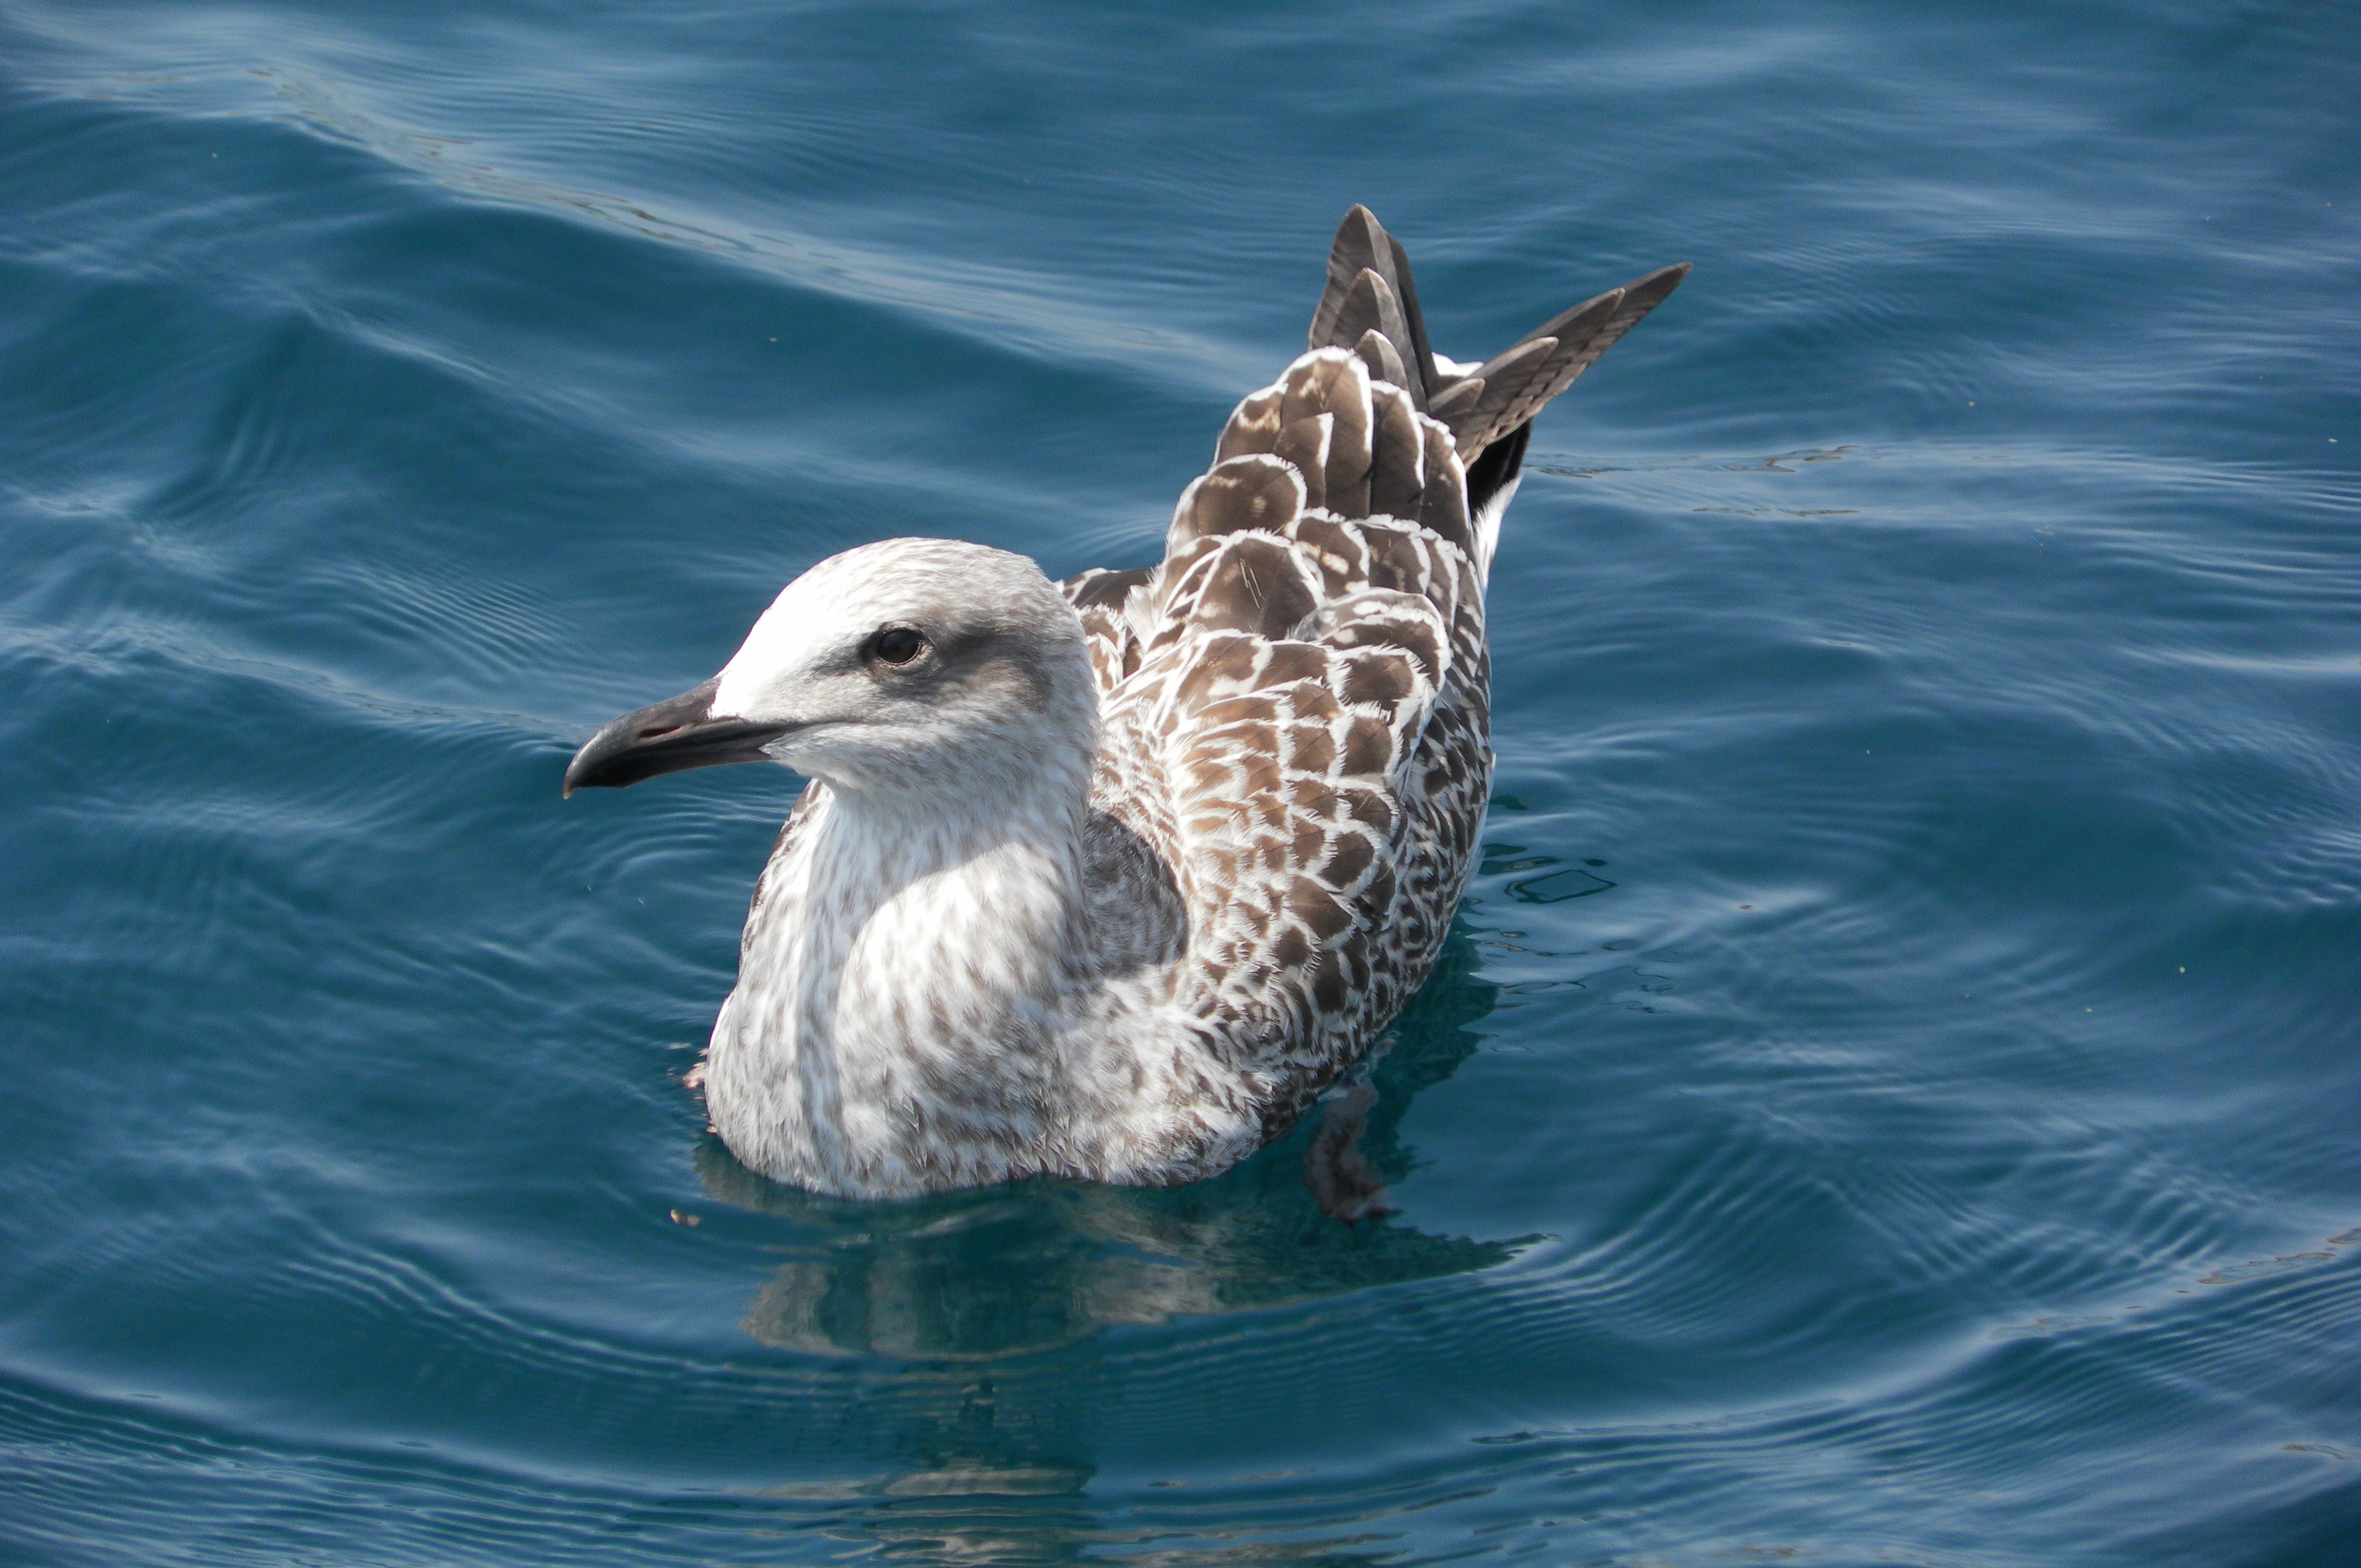
sea, bird, wing, puppy, seabird, seagull, gull, beak, animals, vertebrate, albatross, charadriiformes, european herring gull